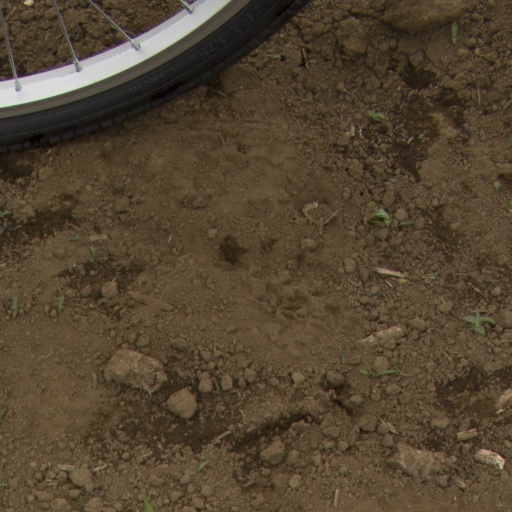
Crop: Jerusalem artichoke